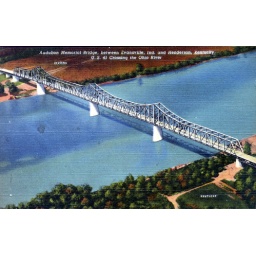
evansville in. to henderson ky. bridge over the ohio river before the second one was erected